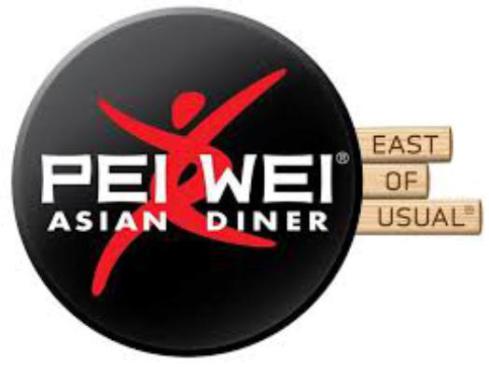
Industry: Food